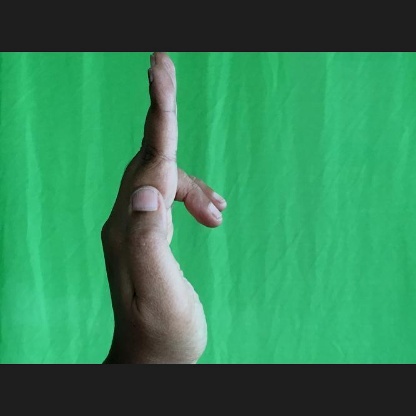
Mudra: Ardhapathaka